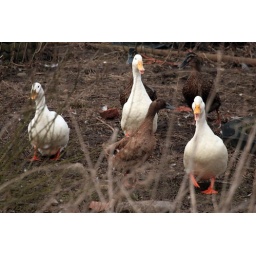
...on the farm.Taken from other side of the duck pond, grass just got in the way, but loved their expressions.